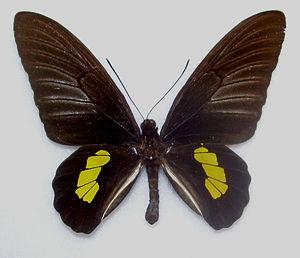
Troides haliphron est une espèce de lépidoptères de la famille des Papilionidae.